Rod Parsley

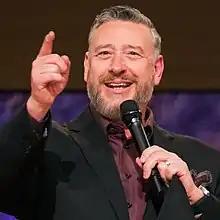
Parsley at World Harvest Church in 2015

Rodney Lee Parsley (born January 13, 1957) is an American Christian minister, author, television host and evangelist. He is senior pastor of World Harvest Church, a large nondenominational church in Canal Winchester, Ohio; a suburb of Columbus, which has a sister campus in Elkhart, Indiana.